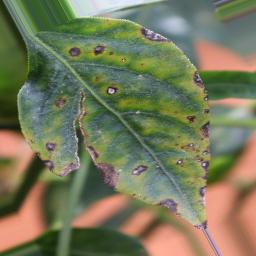
Label: cercospora